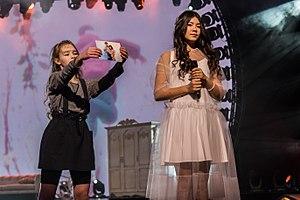
La Russie participe au Concours Eurovision de la chanson junior depuis 2005.